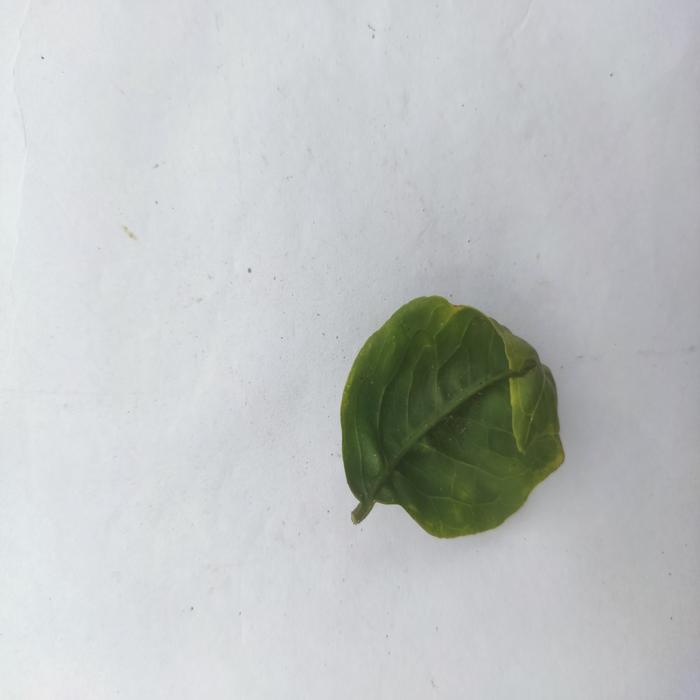
Crop: Aegle Marmelos
Leaf condition: Leaf_Curl